Question: Please indicate a possible affordance area of the knife that can be used for cutting.
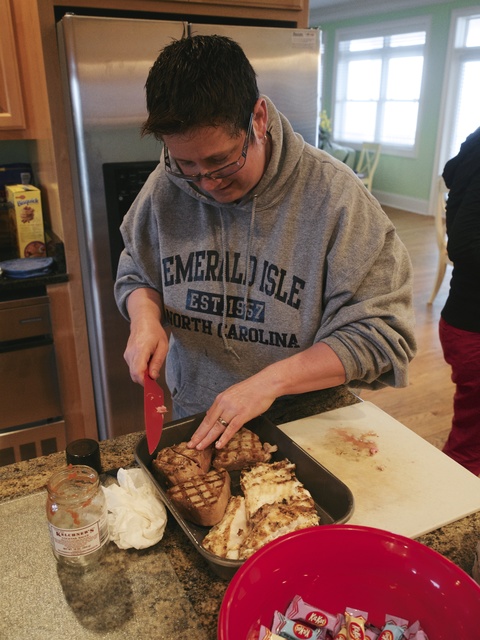
Answer: [114.5, 353.5, 172.5, 471.5]